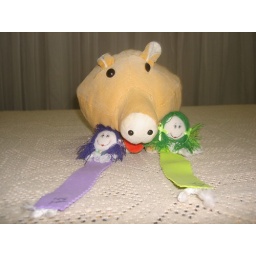
Slim and colorful girls around a charming pig!